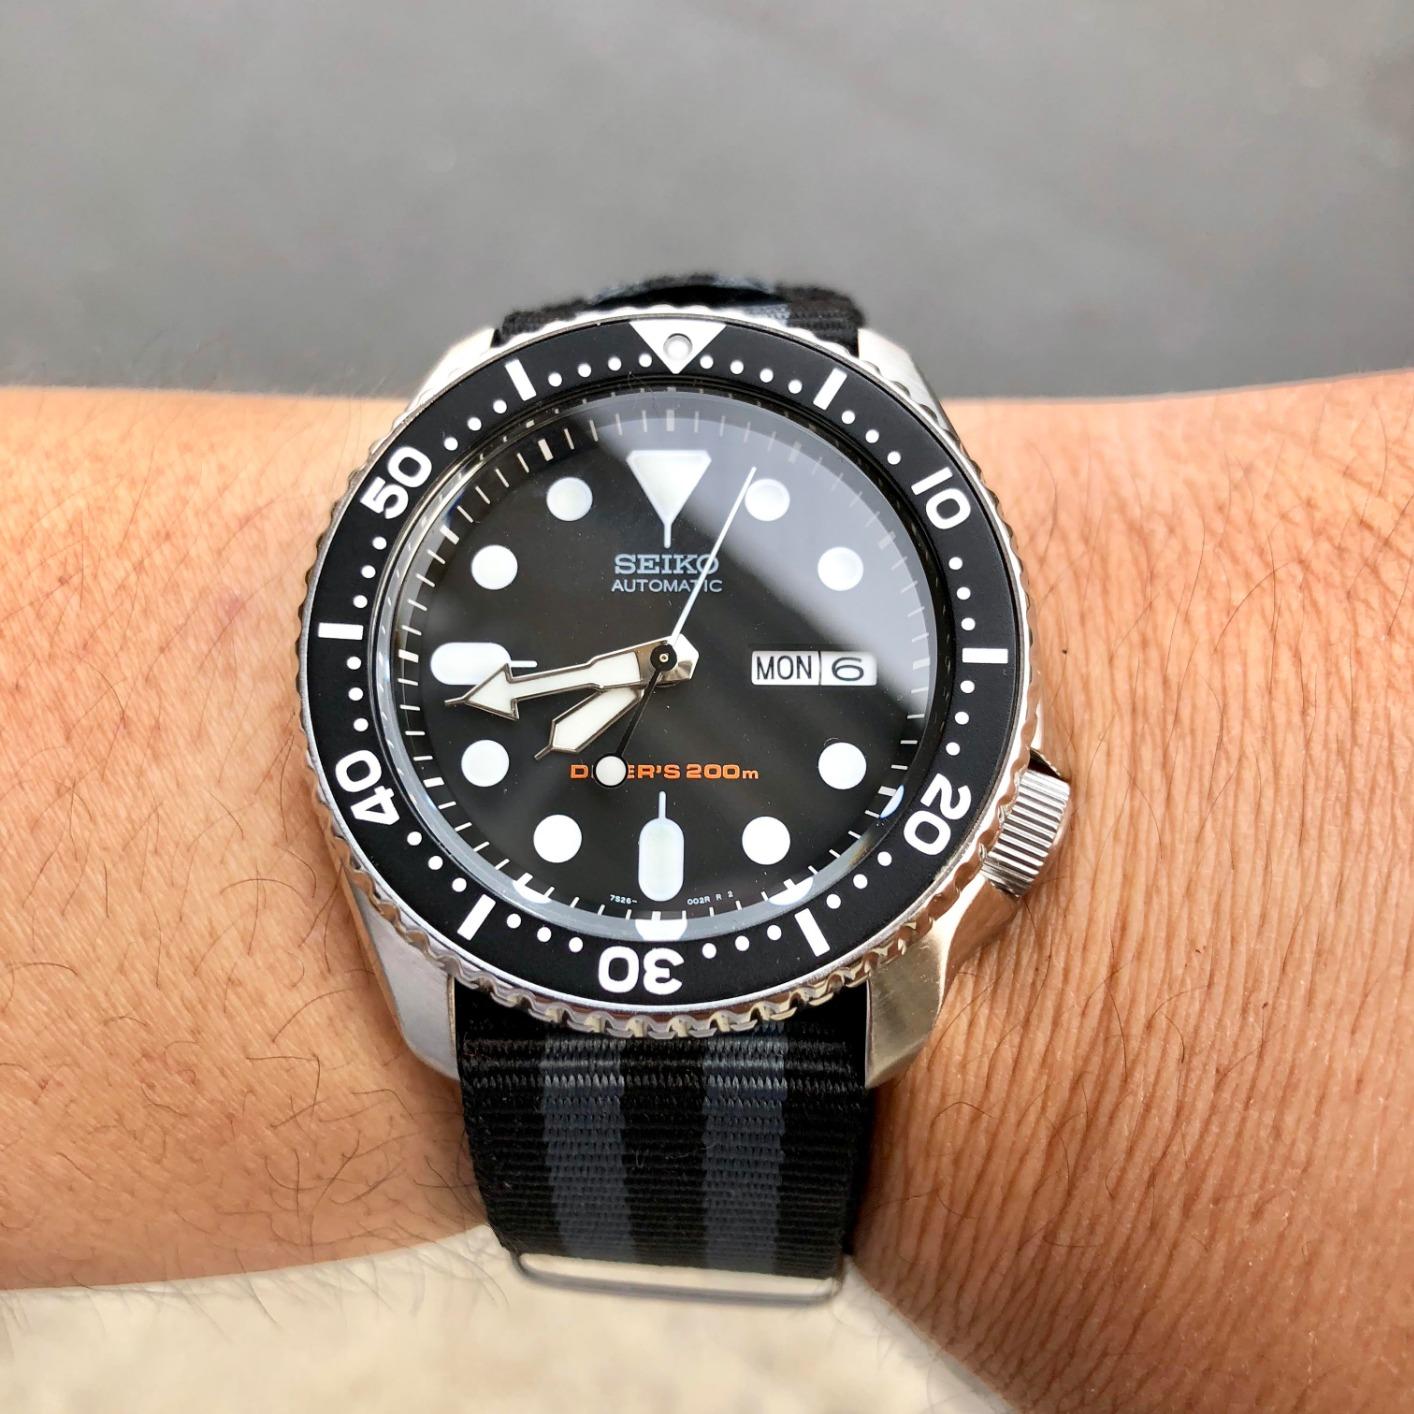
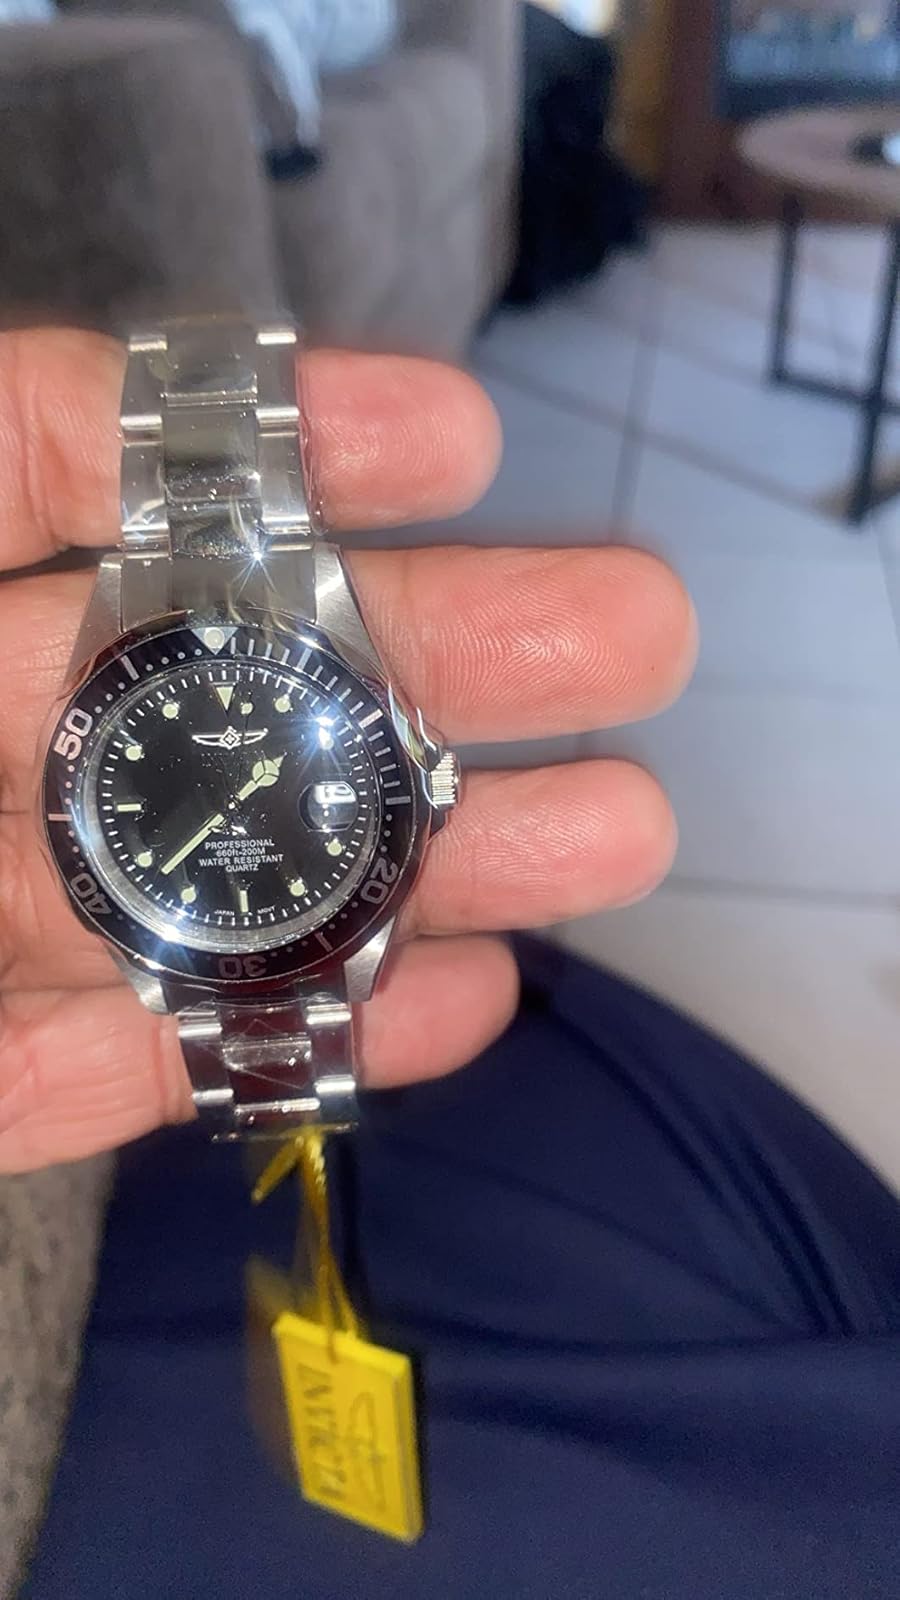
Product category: accessories_watch
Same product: no